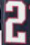
Number: 2